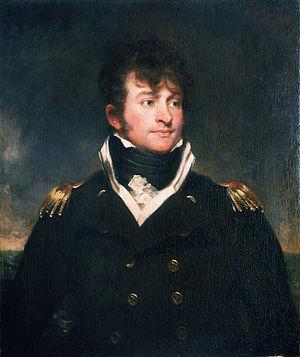
Samuel Hood Linzee, né le 27 décembre 1773 à Plymouth et mort le 1ᵉʳ septembre 1820 à Stonehouse, est un officier de la Royal Navy.